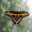
Label: butterfly